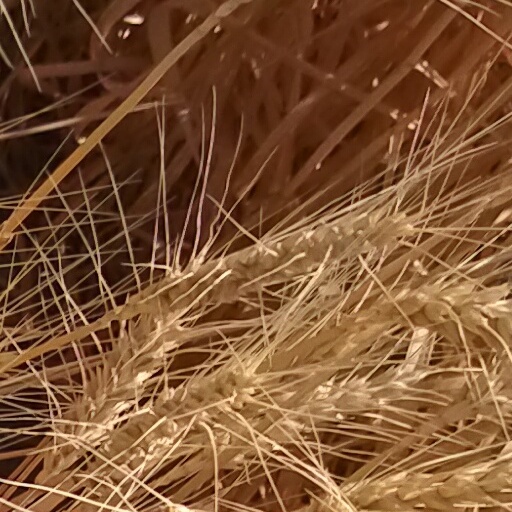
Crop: wheat